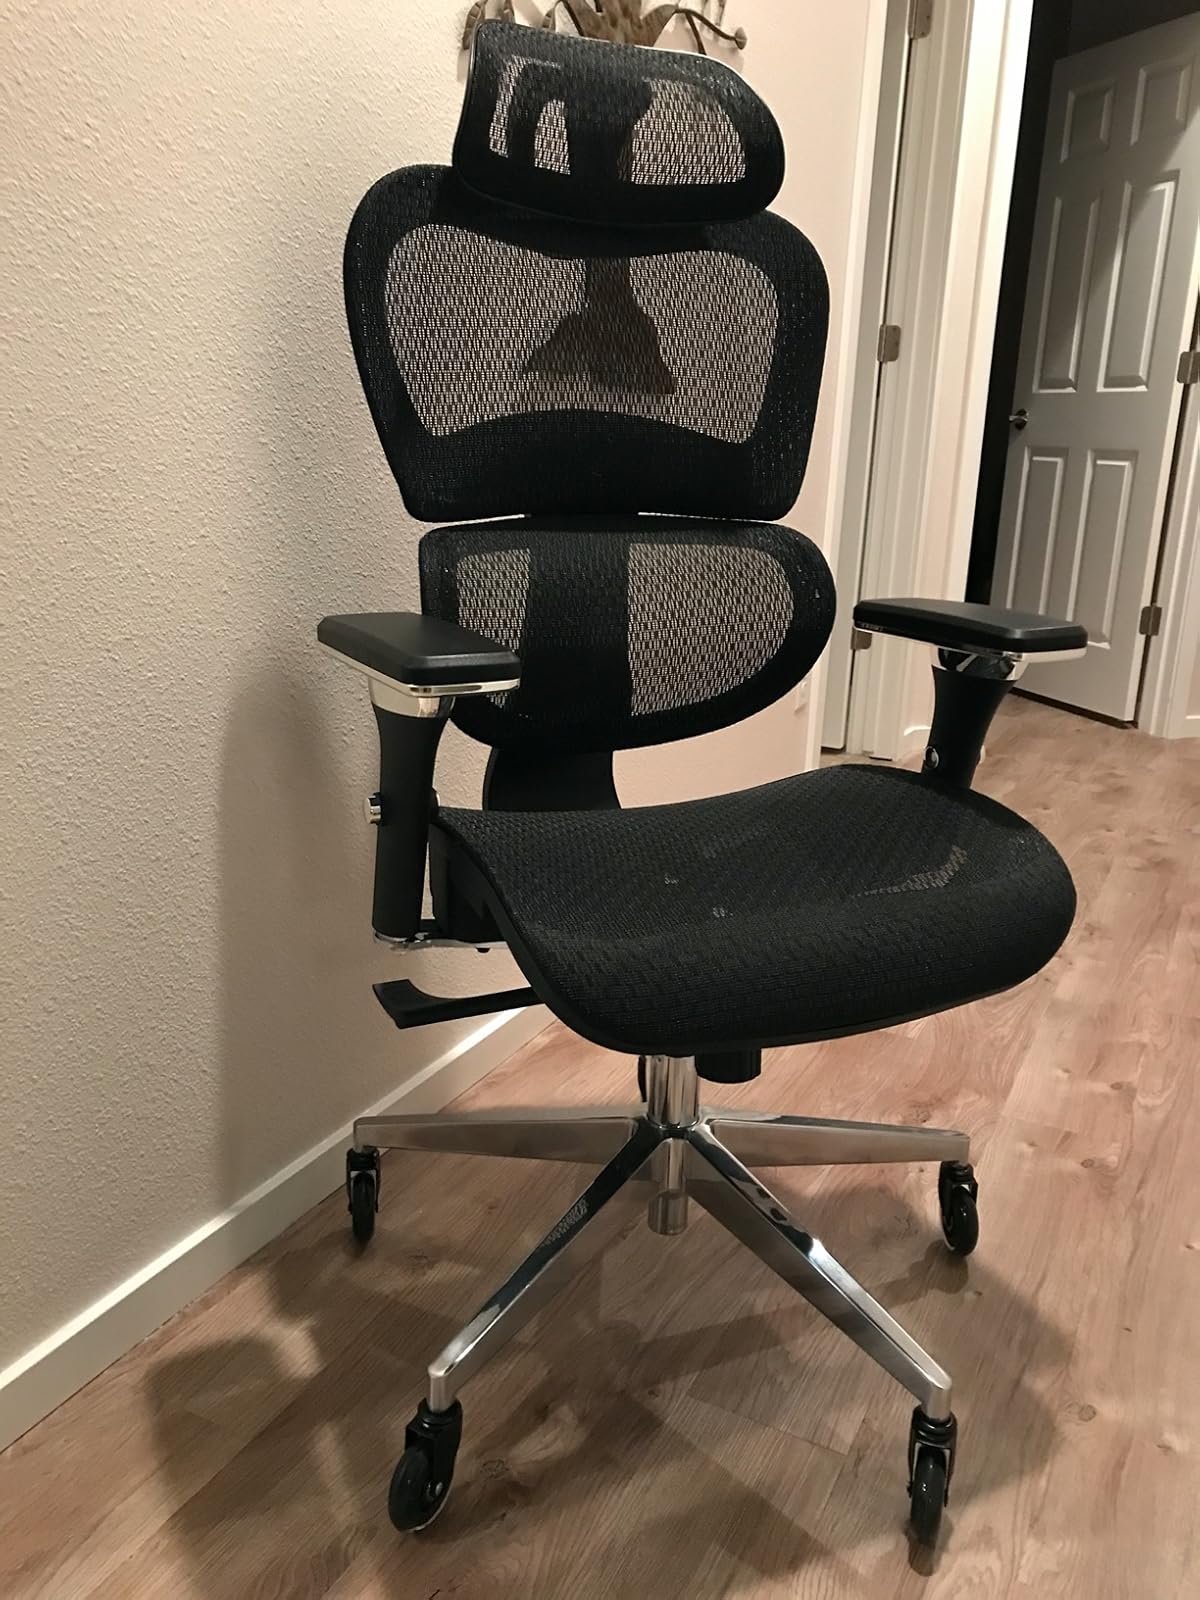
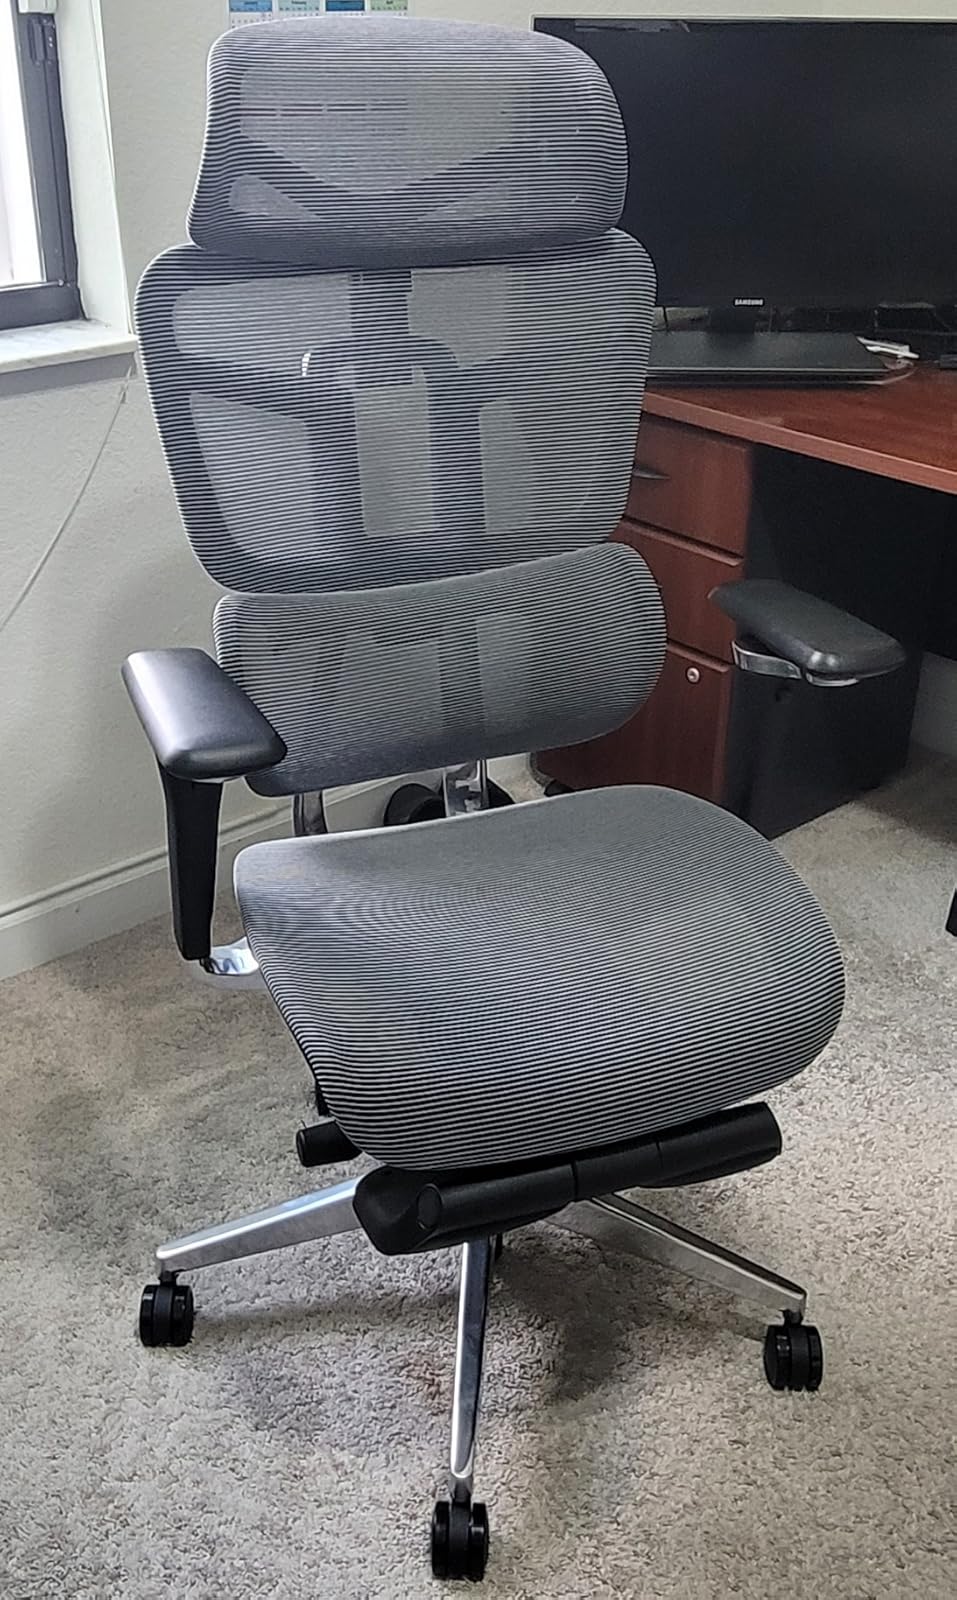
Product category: items_chair
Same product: no